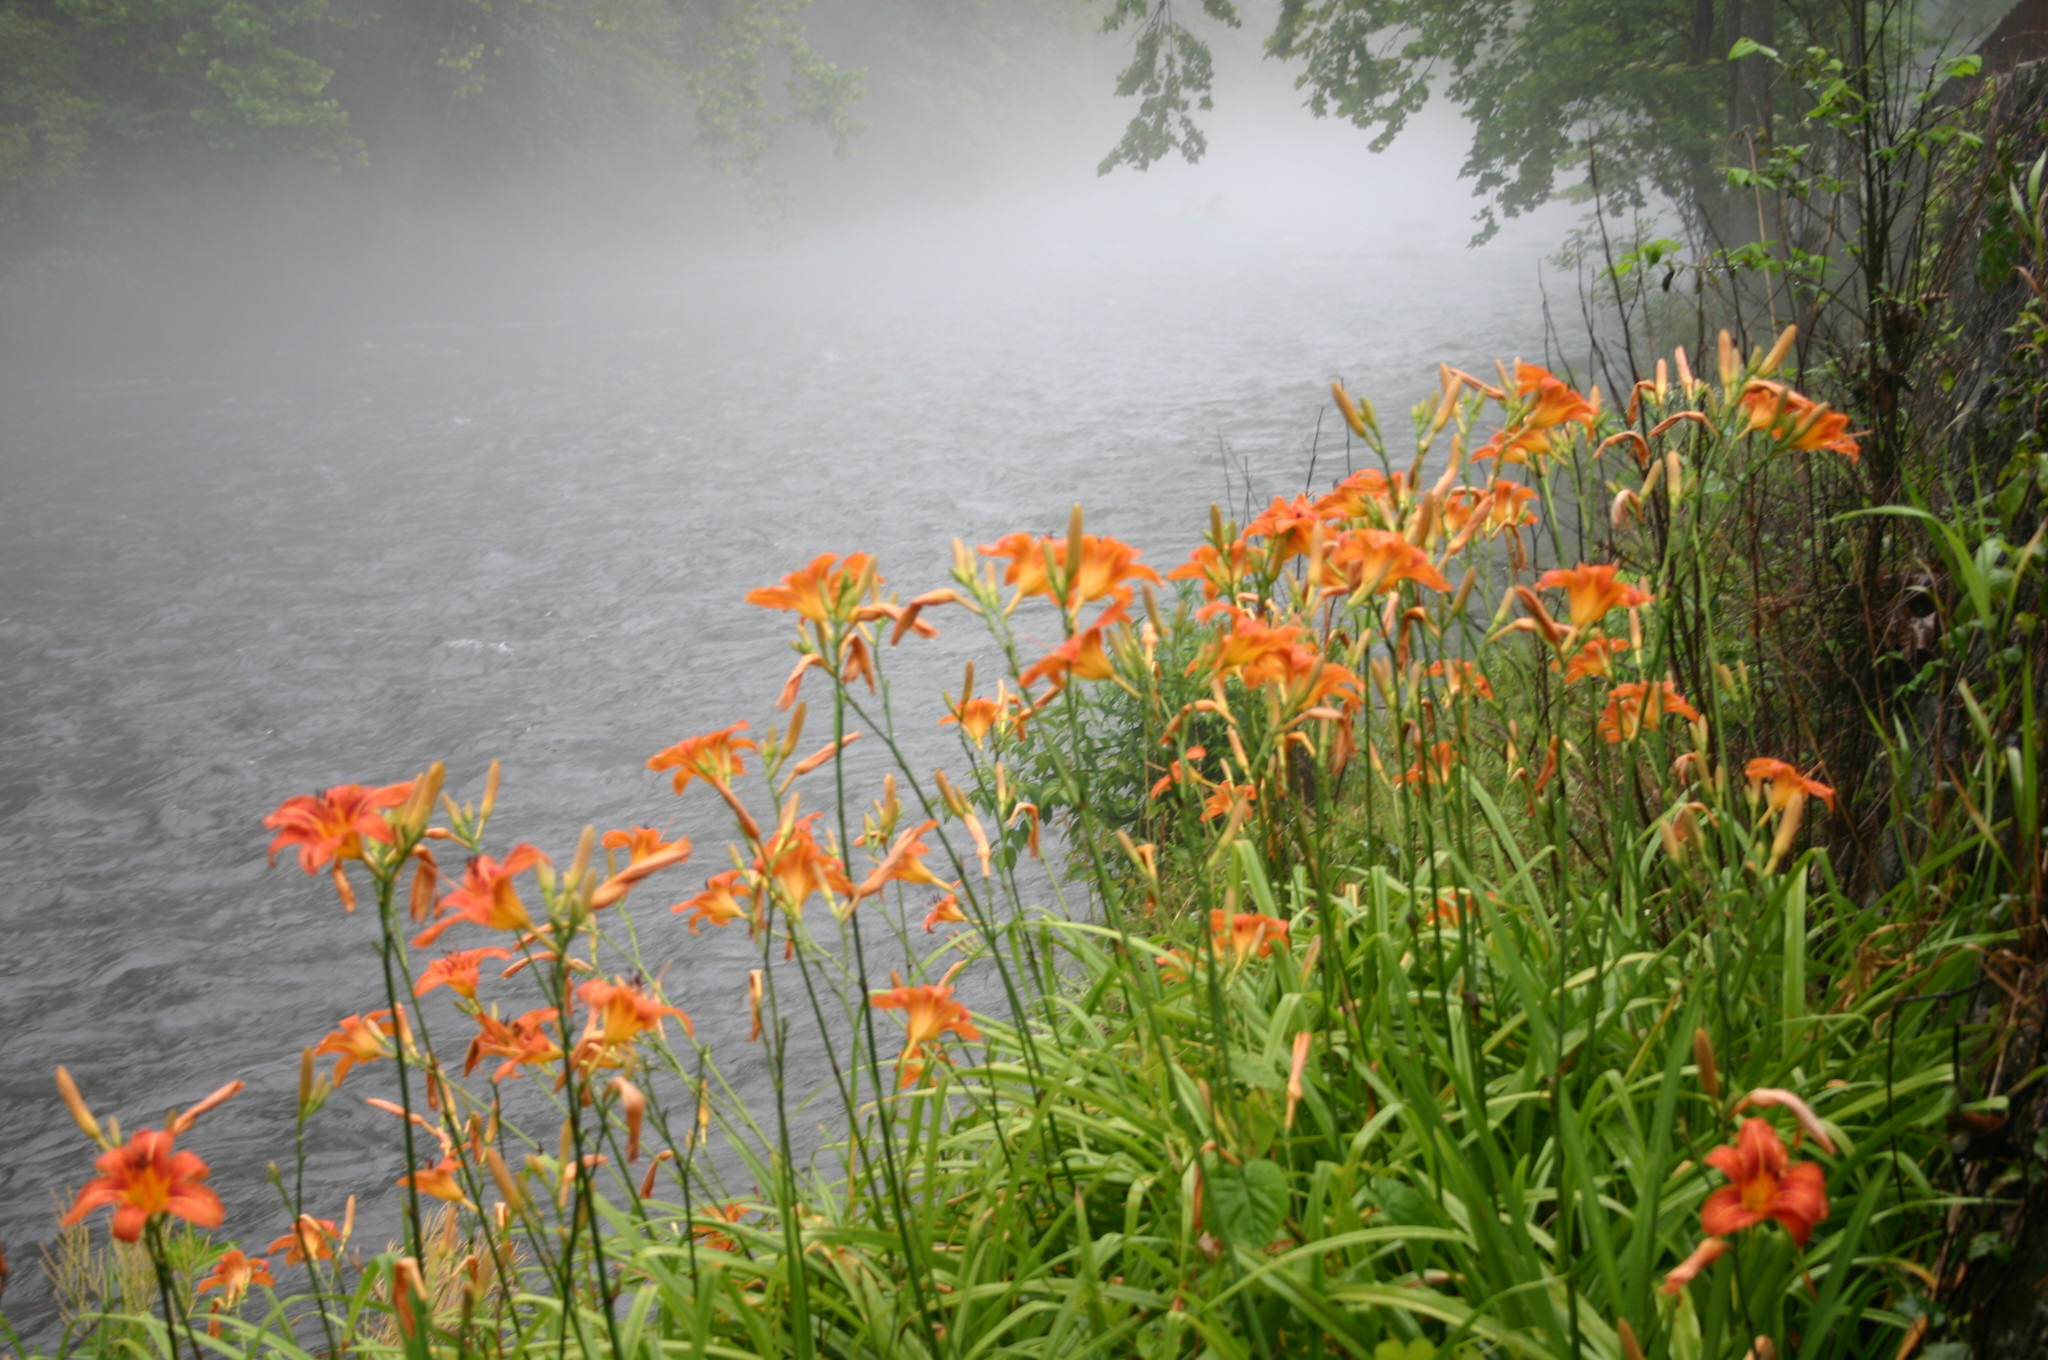
Nantahala, Bryson City, fog, river, natural landscape, nature, flower, plant, atmospheric phenomenon, flowering plant, wildflower, grass family, grass, bank, spring, landscape, prairie, crocosmia crocosmiiflora, torch lily, meadow, daylily, crocosmia, herbaceous plant, coquelicot, castilleja, lake, xanthorrhoeaceae, pond, national park, Forb, perennial plant